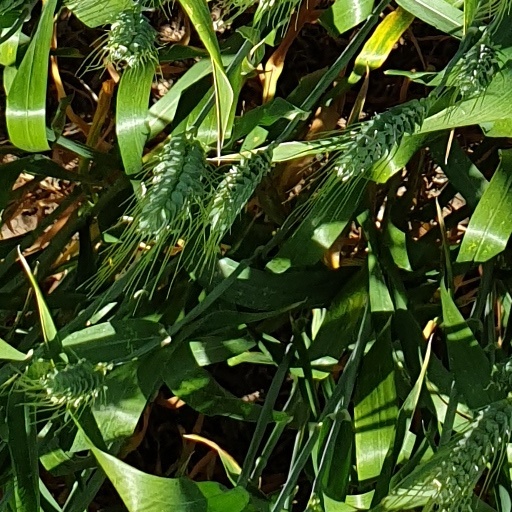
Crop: wheat